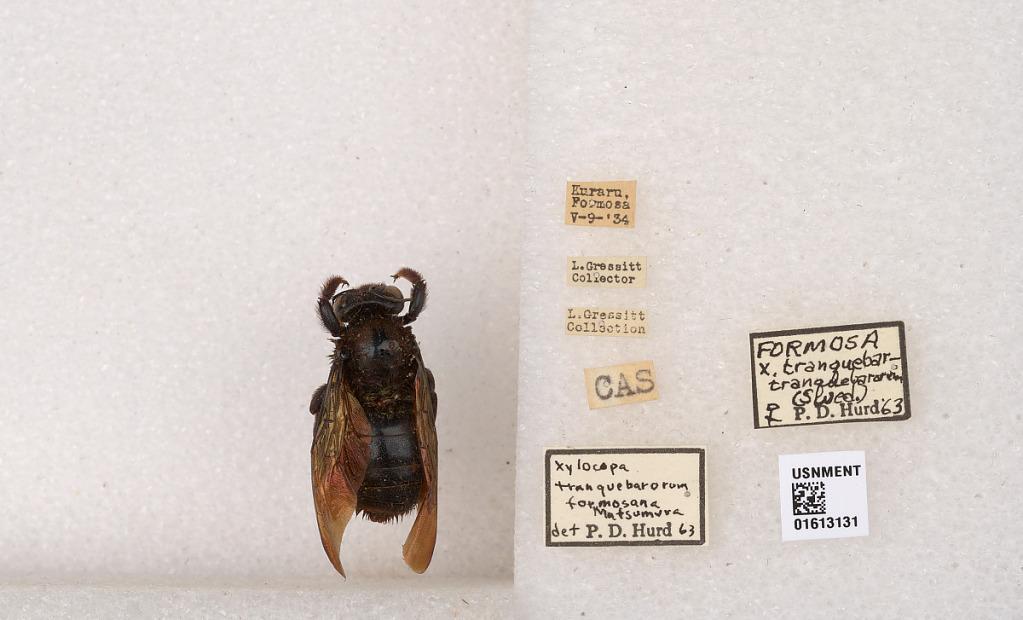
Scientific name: Xylocopa (Biluna) tranquebarorum formosana Matsumura
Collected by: L. Gressitt
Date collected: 1934-5-9
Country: Taiwan
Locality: Kuraru
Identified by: Hurd, P. D.